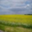
Label: plain